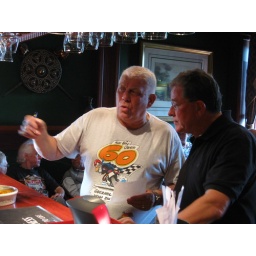
Frans en Ton zoeken een drankje uit in de bar van het hotel The Argyll.